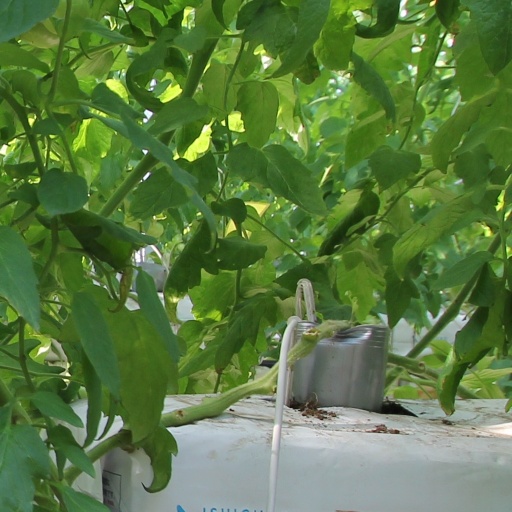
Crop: tomato